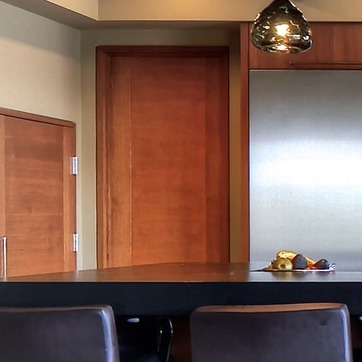
Material: wood